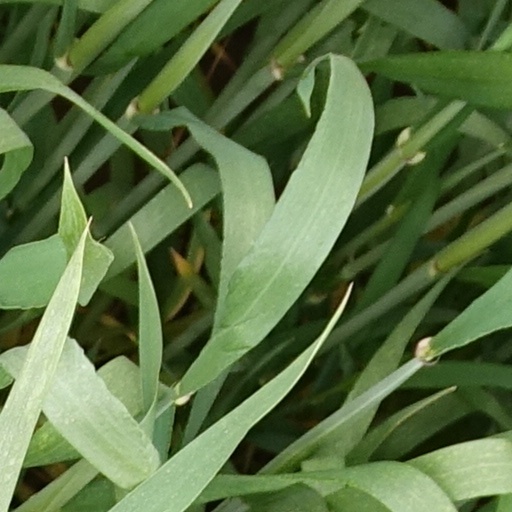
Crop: wheat